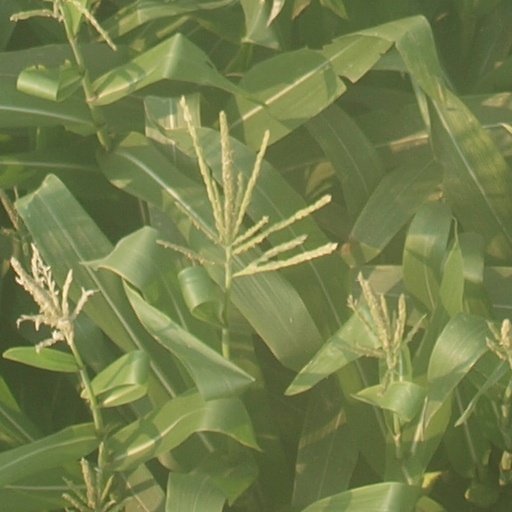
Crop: maize; corn